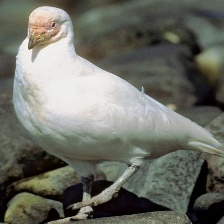
Species: SNOWY SHEATHBILL
Scientific name: CHIONIS ALBUS